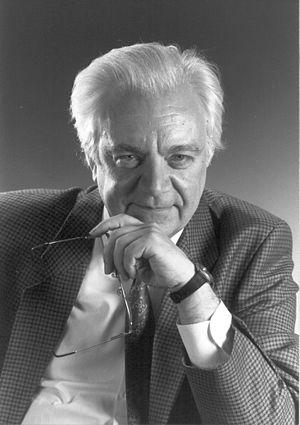
portrait presse Xavier Mabille
Xavier Mabille, né le 3 juillet 1933 à Anderlecht et mort le 24 décembre 2012, est un politologue et historien belge. Il a notamment succédé à Jules Gérard-Libois comme directeur général du Centre de recherche et d'information socio-politiques, basé à Bruxelles, avant d'en devenir président puis président honoraire. De 1975 à 2000, il est considéré comme l'un des principaux commentateurs de la vie politique belge.